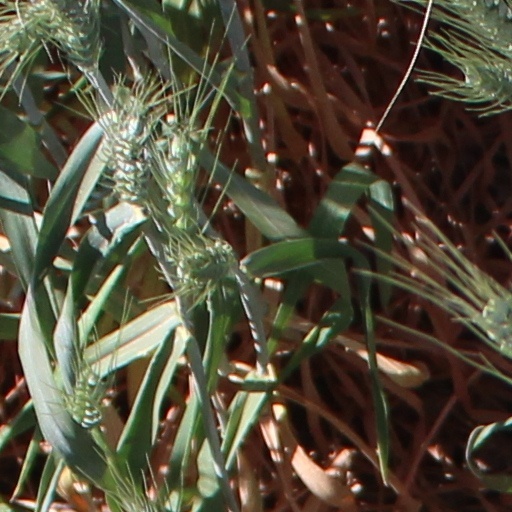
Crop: wheat